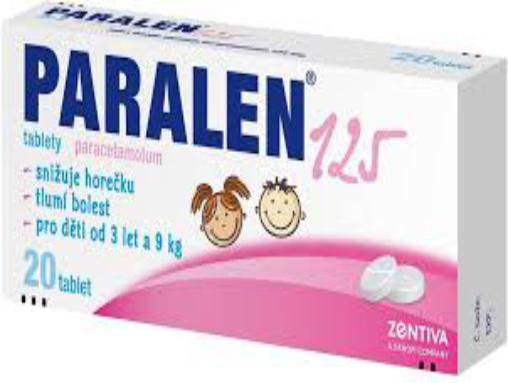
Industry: Medical